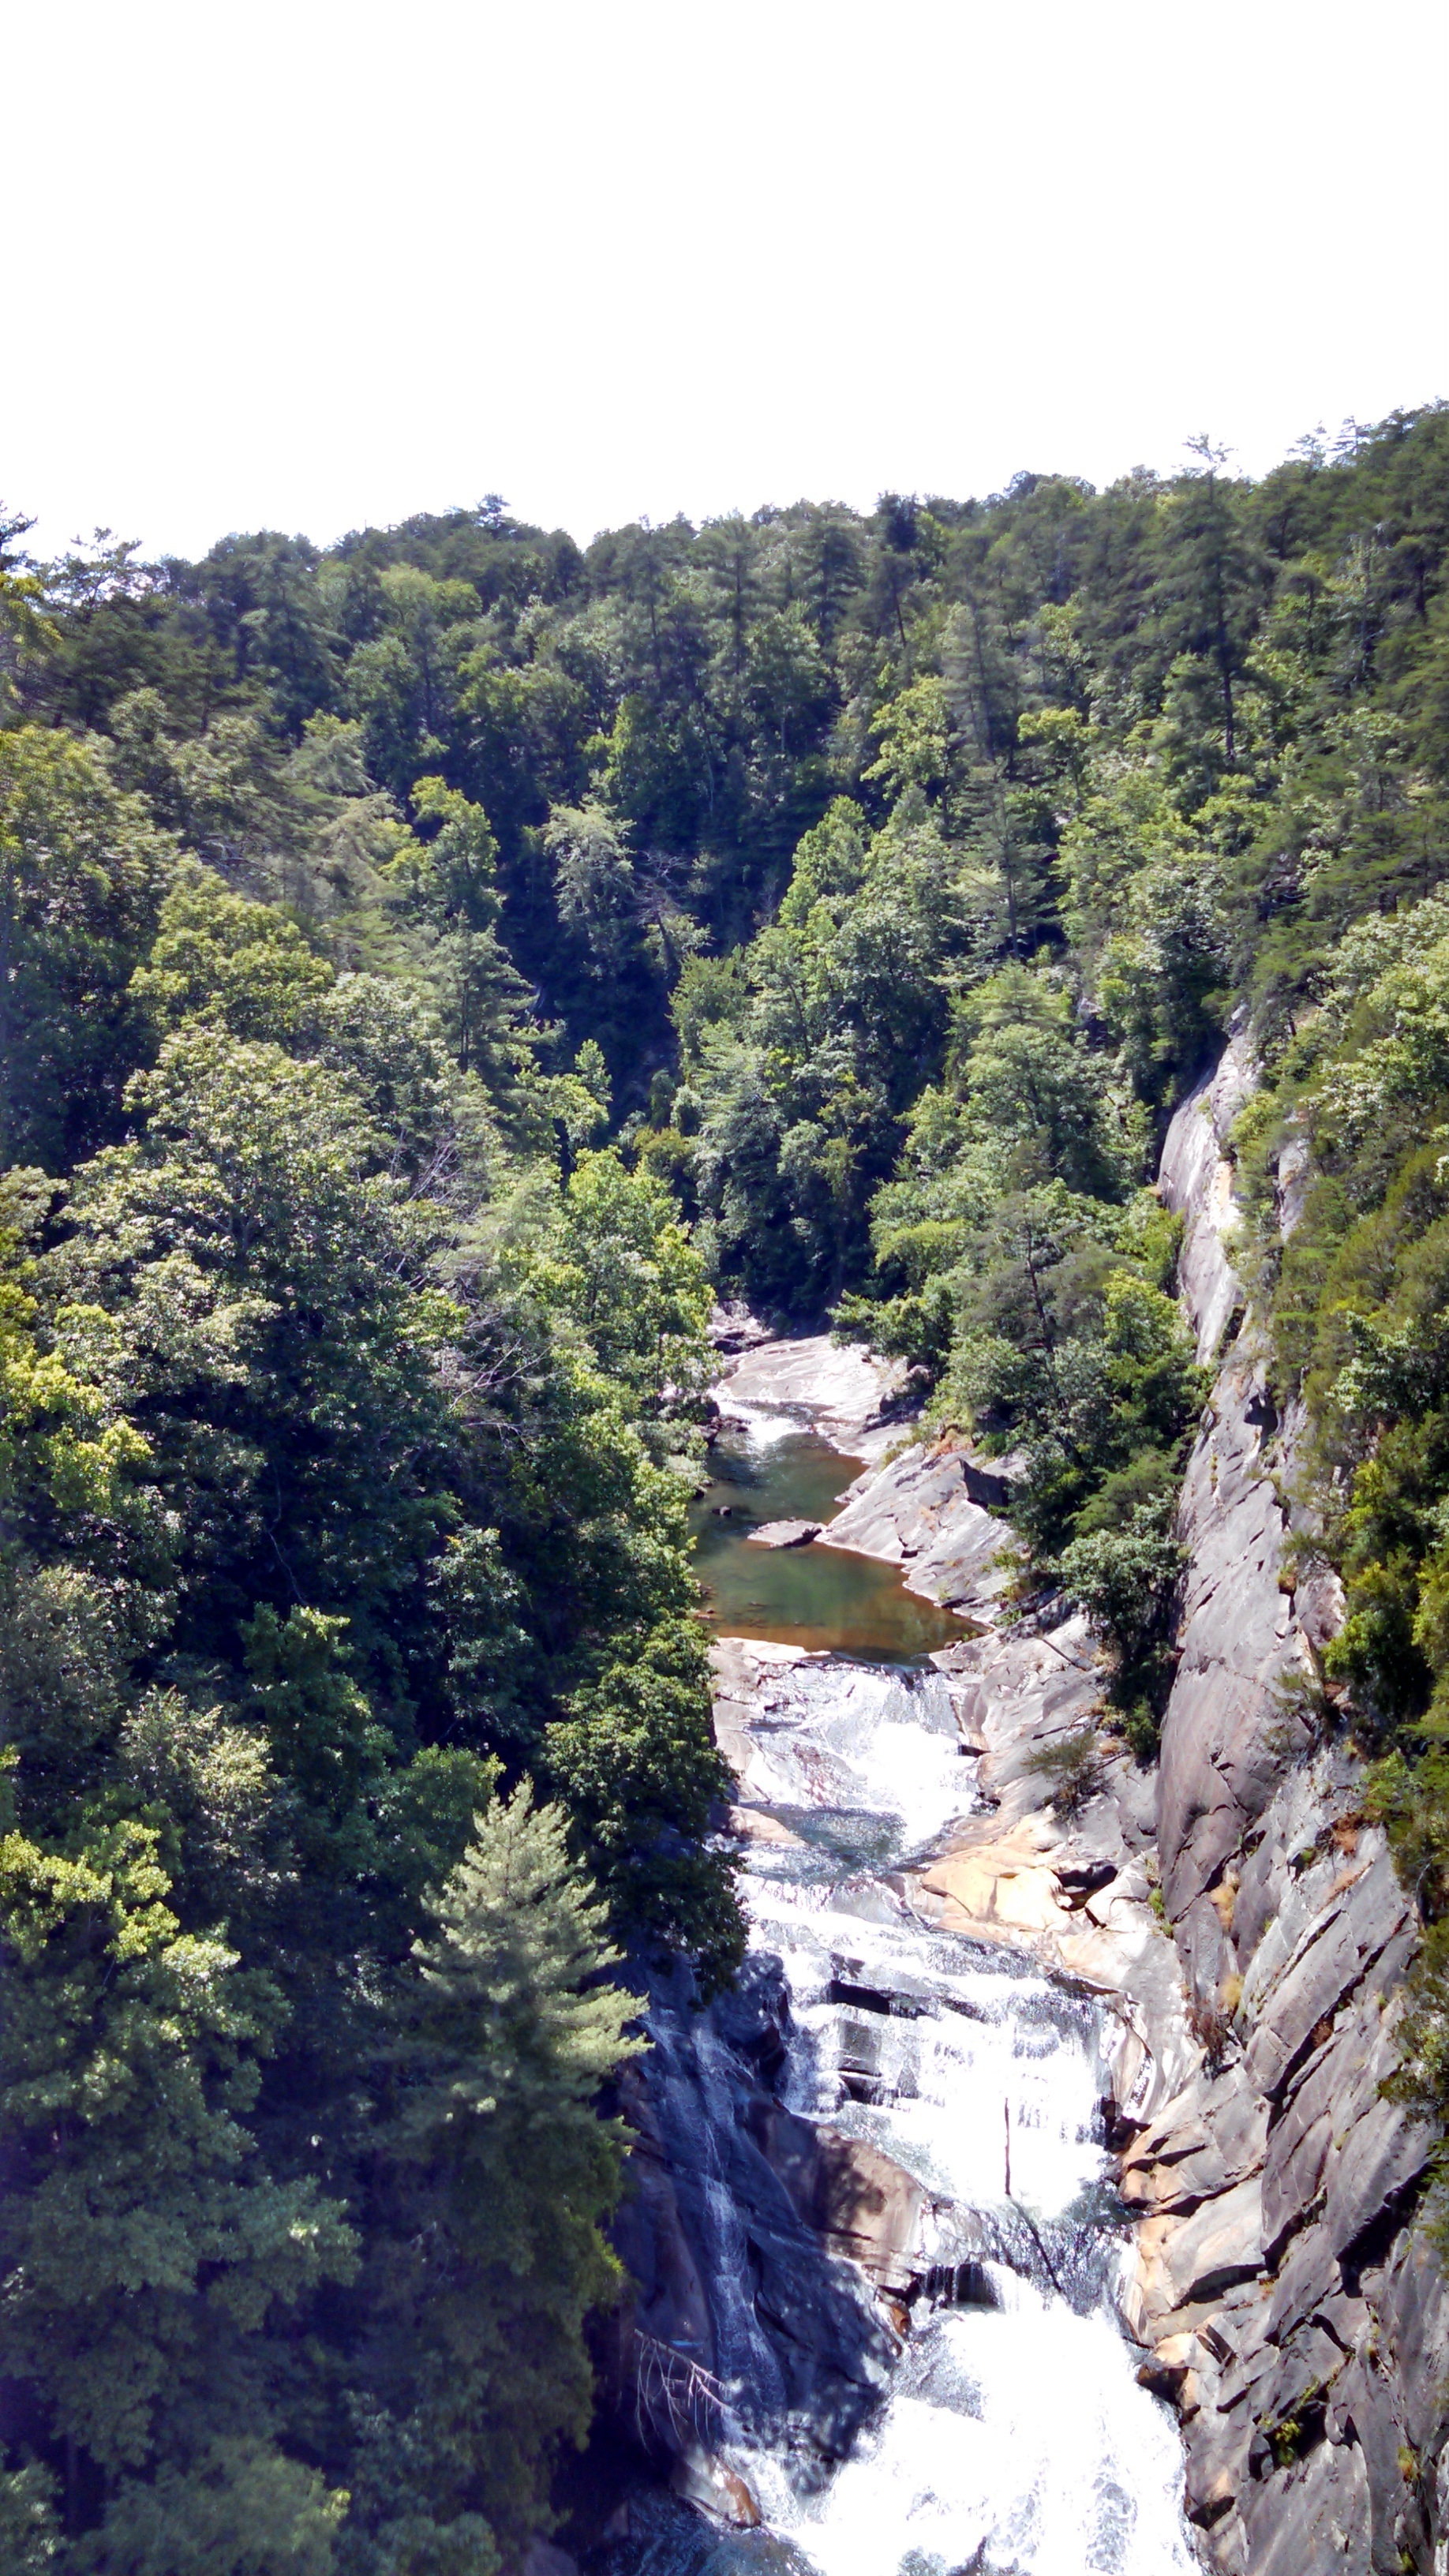
forest, wilderness, mountain, trail, river, valley, canyon, ridge, ravine, water feature, ecosystem, geological phenomenon